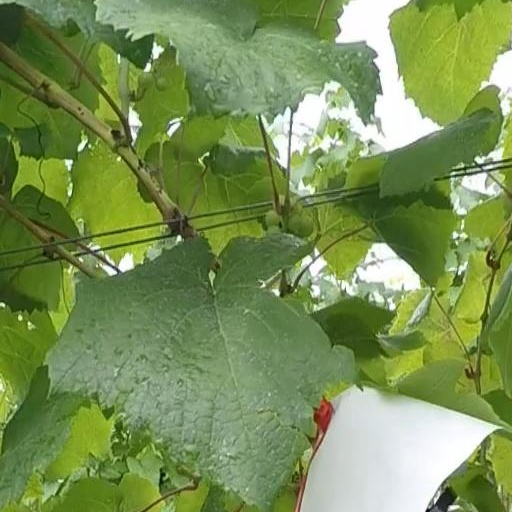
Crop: grape